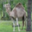
Label: camel